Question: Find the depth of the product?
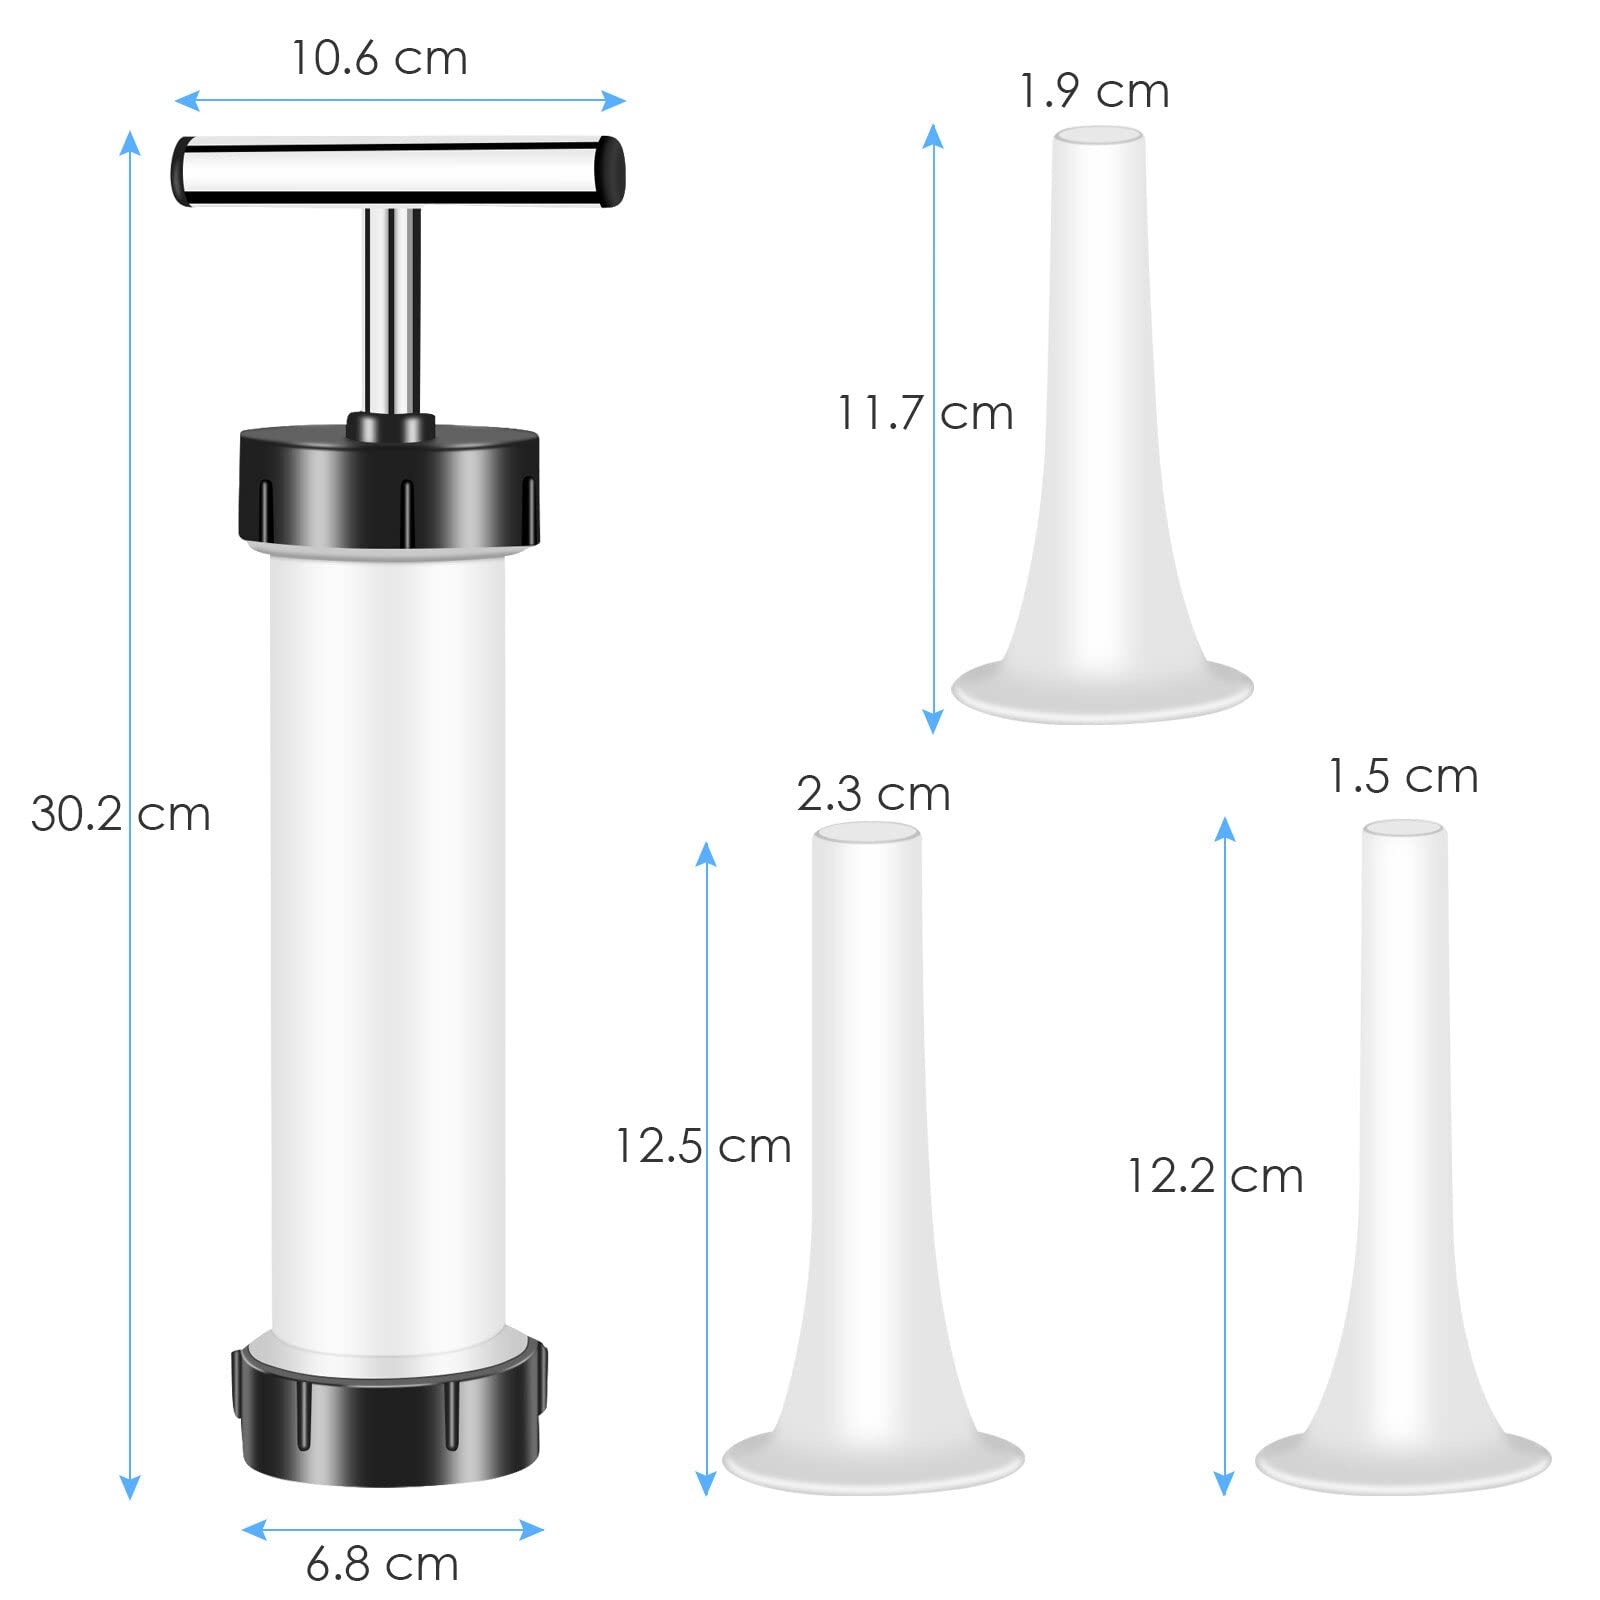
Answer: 6.8 centimetre